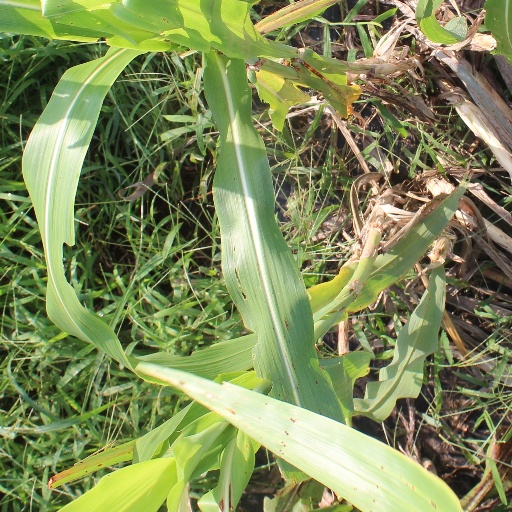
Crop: sorghum